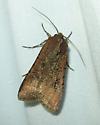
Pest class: cutworms